Monier Monier-Williams

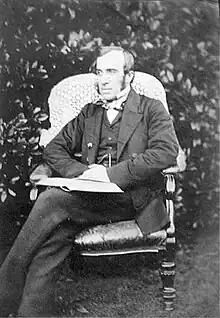
Photo of Monier Monier-Williams by Lewis Carroll

Sir Monier Monier-Williams (né Williams; 12 November 1819 – 11 April 1899) was a British scholar who was the second Boden Professor of Sanskrit at Oxford University, England. He studied, documented and taught Asian languages, especially Sanskrit, Persian and Hindustani.